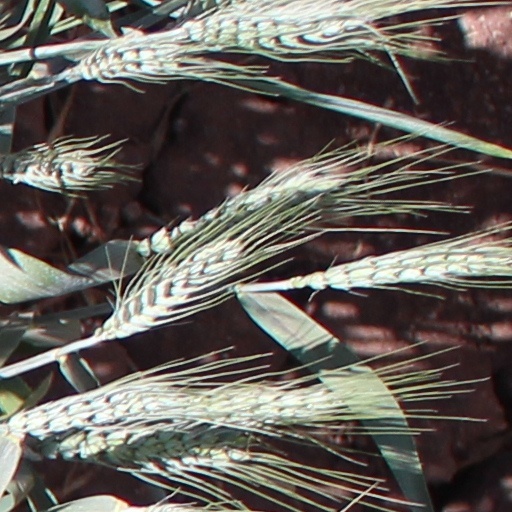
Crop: wheat